Bombing of São Paulo

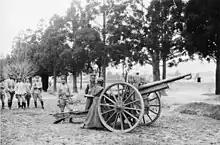
Loyalist 75 mm cannon

On 5 July 1924, lieutenant revolutionaries of the Brazilian Army and the Public Force of São Paulo, led by retired general Isidoro Dias Lopes, started a military uprising in São Paulo, planning a rapid takeover of the city to then advance towards Rio de Janeiro and depose president Artur Bernardes. The rebels did not gain all the expected troop support and soon found themselves locked in urban combat against loyalist forces. The first days of fighting were concentrated in Campos Elíseos, Luz and in the historic center. The loyalists retreated to the outskirts of the city on 8 July, grouping in the directions of Santos and Rio de Janeiro, with the seat of the state government being transferred to the Guaiaúna railway station, in Penha.